Dream PetHouse

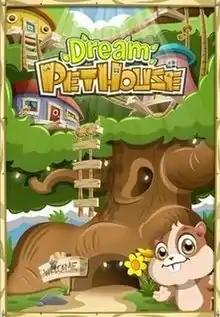

Dream PetHouse is a defunct mobile simulation social network game created by Zynga. This game was available for users to download starting on February 2, 2012. The game was similar to other games that focus on building, such as Zynga "Dream Zoo". In "Dream PetHouse", users could collect and care for cute animals. A free version of the game was available to users, but to speed up advancement in the game, a user could pay real money to buy digital fruit, seeds or coins. This type of game is known as a freemium. The height of Dream PetHouse's popularity was in June, 2012, when according to Daily Active User (DAU) metrics, there were about 400,515 daily users. Using DAU metrics, "Dream PetHouse" had about 12,602 daily users in April, 2013. On May 21, 2013, Zynga announced that it would cease supporting this game on June 28, 2013. The server was finally shut down on July 4 or 5.